Claudio Bravo

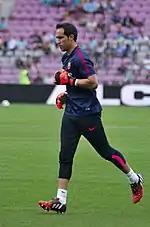
Bravo warming up for Barcelona in 2014

Bravo joined Barcelona on 25 June 2014, with the four-year deal being made effective on 1 July for a reported €12 million (£9.7 million) fee, the fourth most expensive player ever sold by Real Sociedad after Darko Kovačević, Xabi Alonso and Asier Illarramendi, becoming the second Chilean to ever play for the club after Alexis Sánchez and succeeding Víctor Valdés as the first-choice. After joining, he set a Spanish League record for the club of not conceding from the start of season for 754 minutes, previously held by Pedro María Artola with 560 minutes; the streak was broken when he conceded his first goal of the season from the penalty spot to Cristiano Ronaldo in a 1–3 defeat to Real Madrid at the Santiago Bernabéu.